Nax

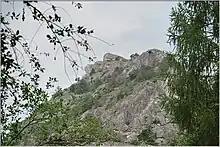
Rocky promontory near Nax

Nax has an area, , of . Of this area, or 33.1% is used for agricultural purposes, while or 31.7% is forested. Of the rest of the land, or 3.2% is settled (buildings or roads), or 0.4% is either rivers or lakes and or 31.4% is unproductive land.